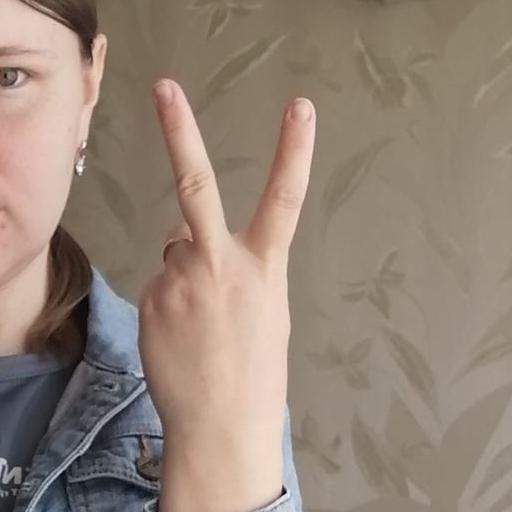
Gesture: peace_inverted